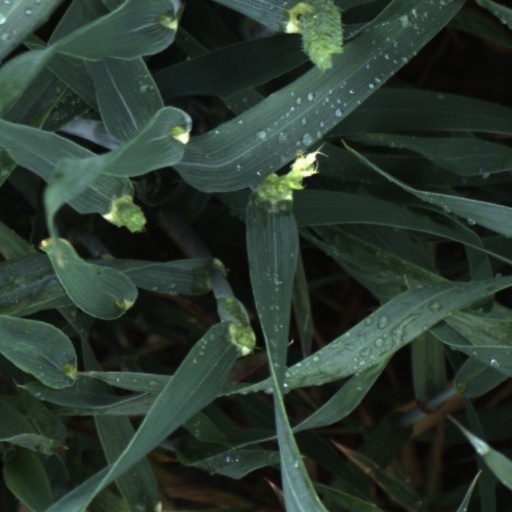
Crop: wheat